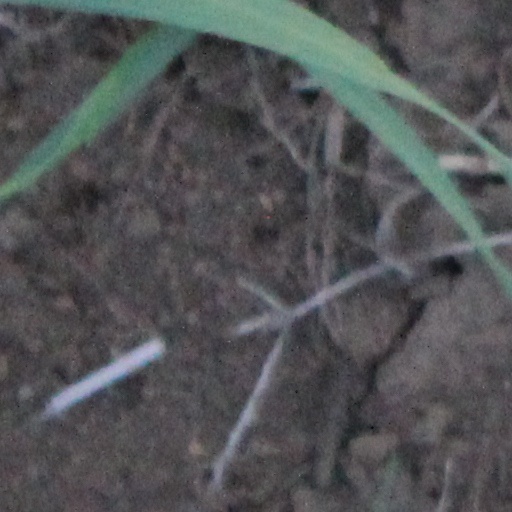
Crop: wheat